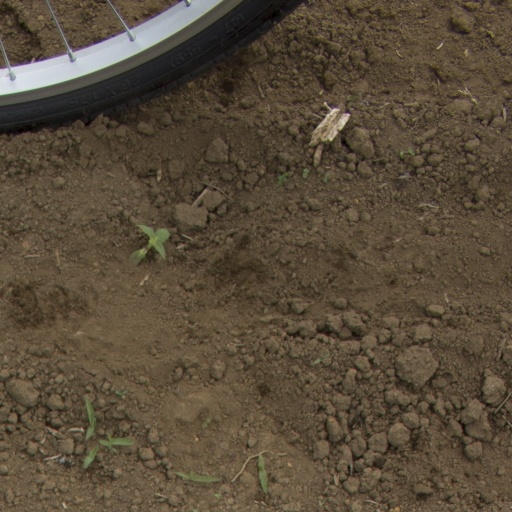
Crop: Jerusalem artichoke